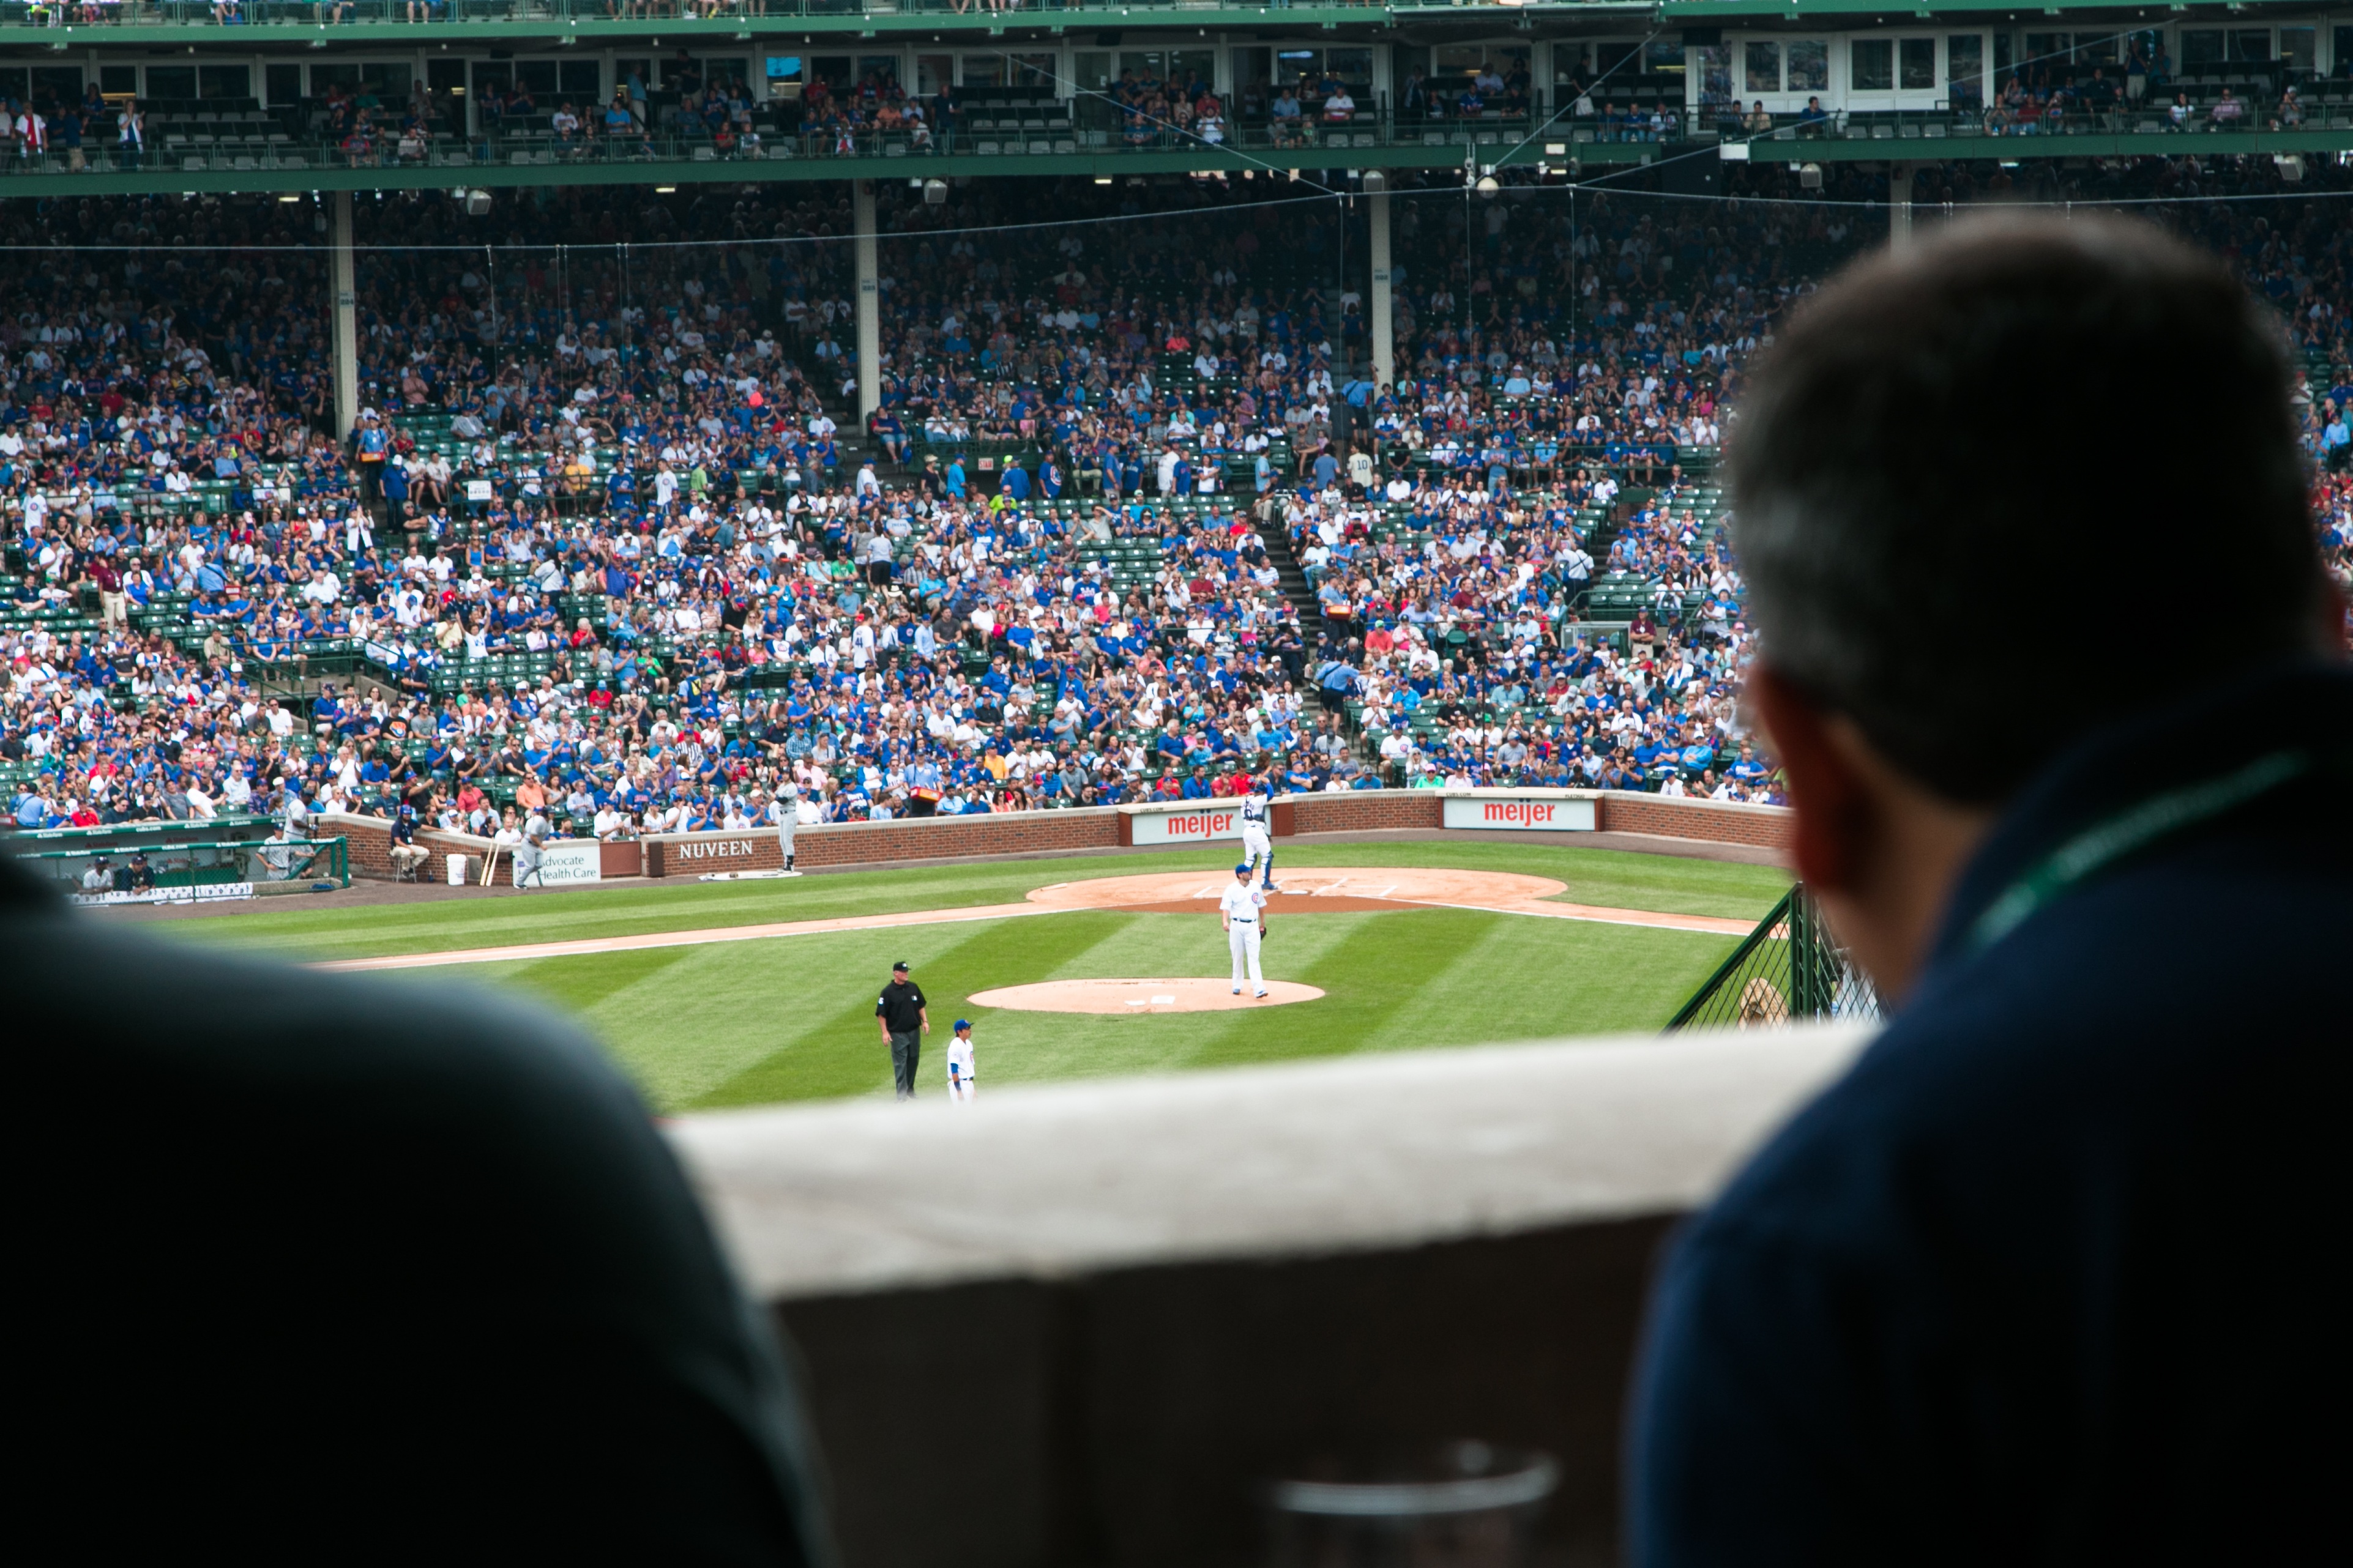
structure, baseball, soccer, stadium, player, baseball field, baseball stadium, arena, sports, athlete, baseball park, sport venue, soccer specific stadium